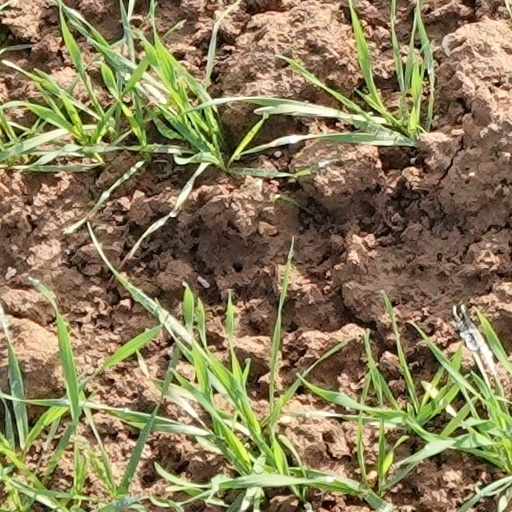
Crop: wheat